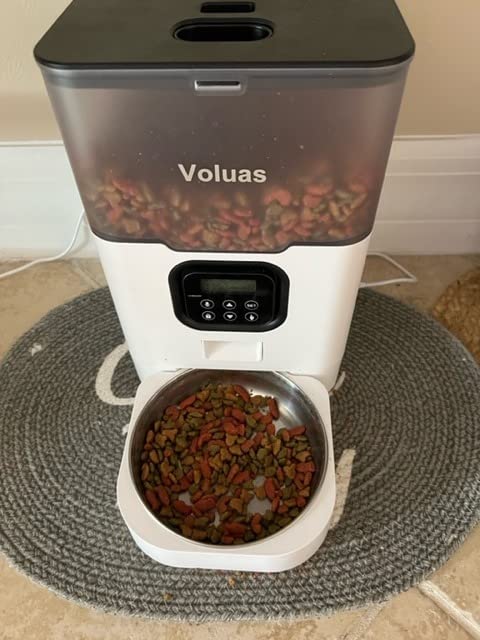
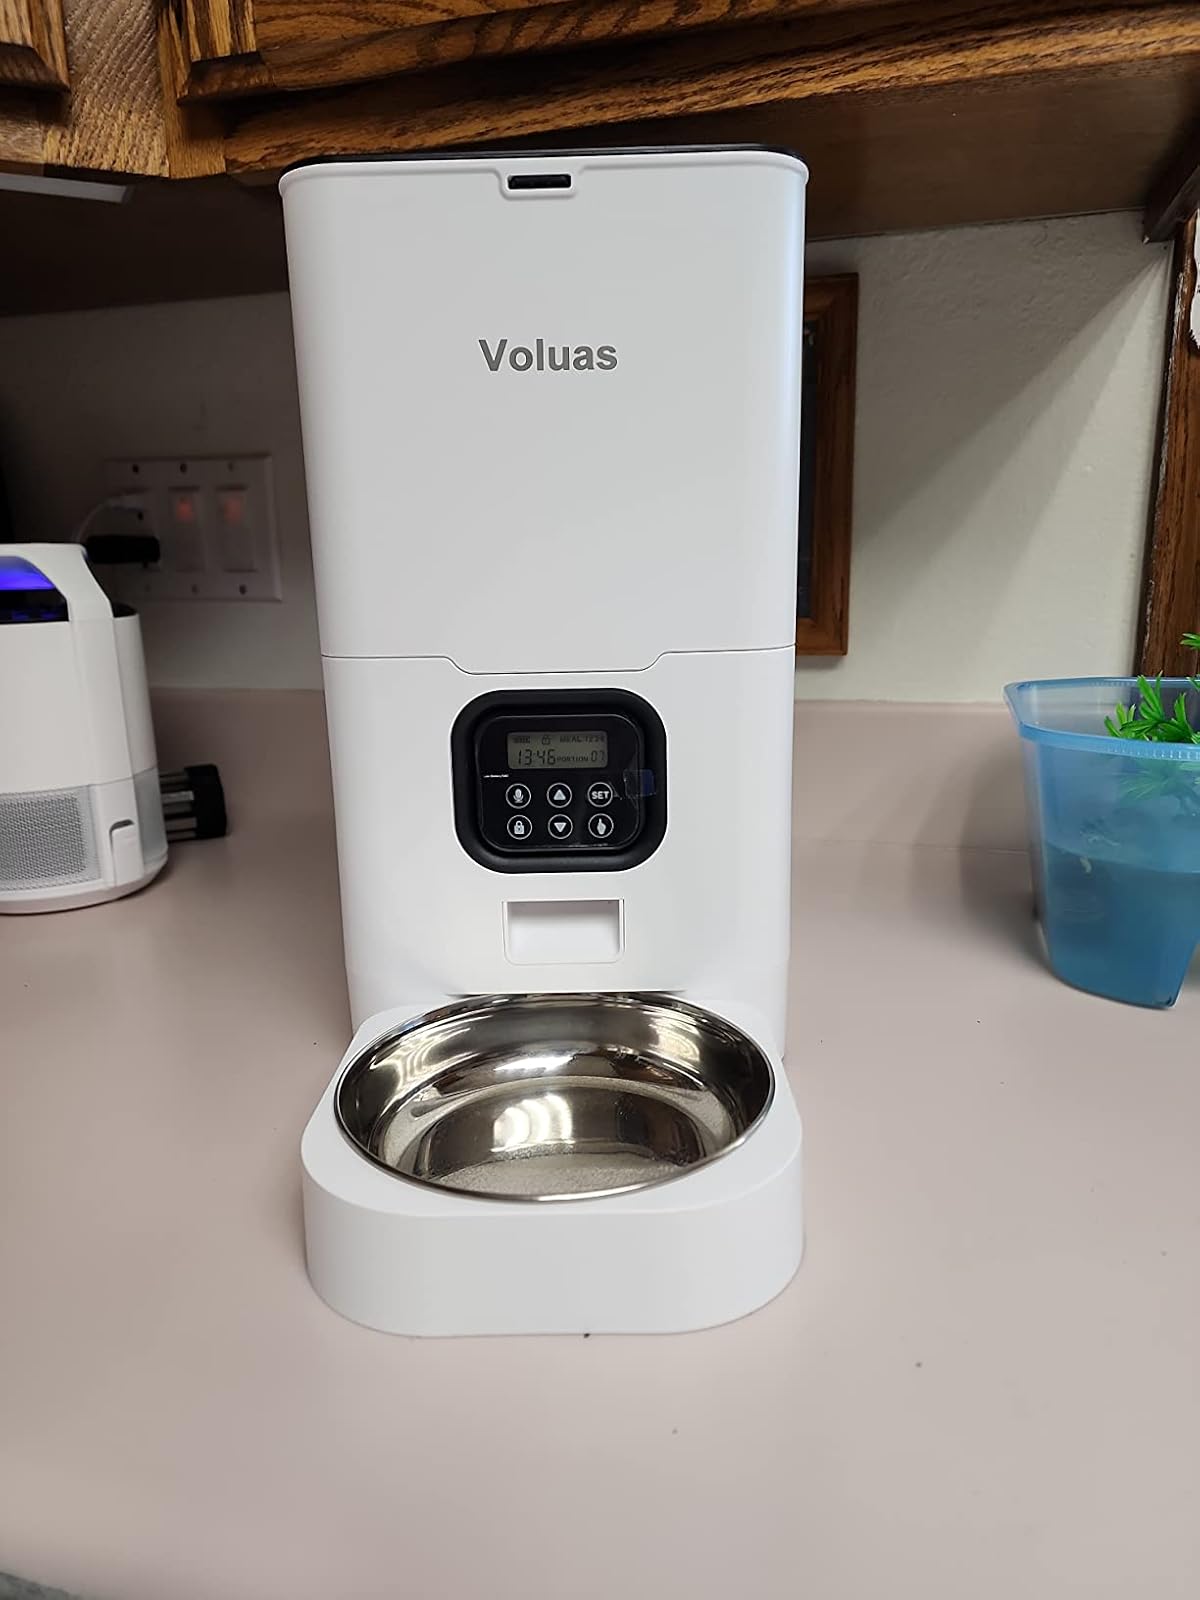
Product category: items_feeder
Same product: no